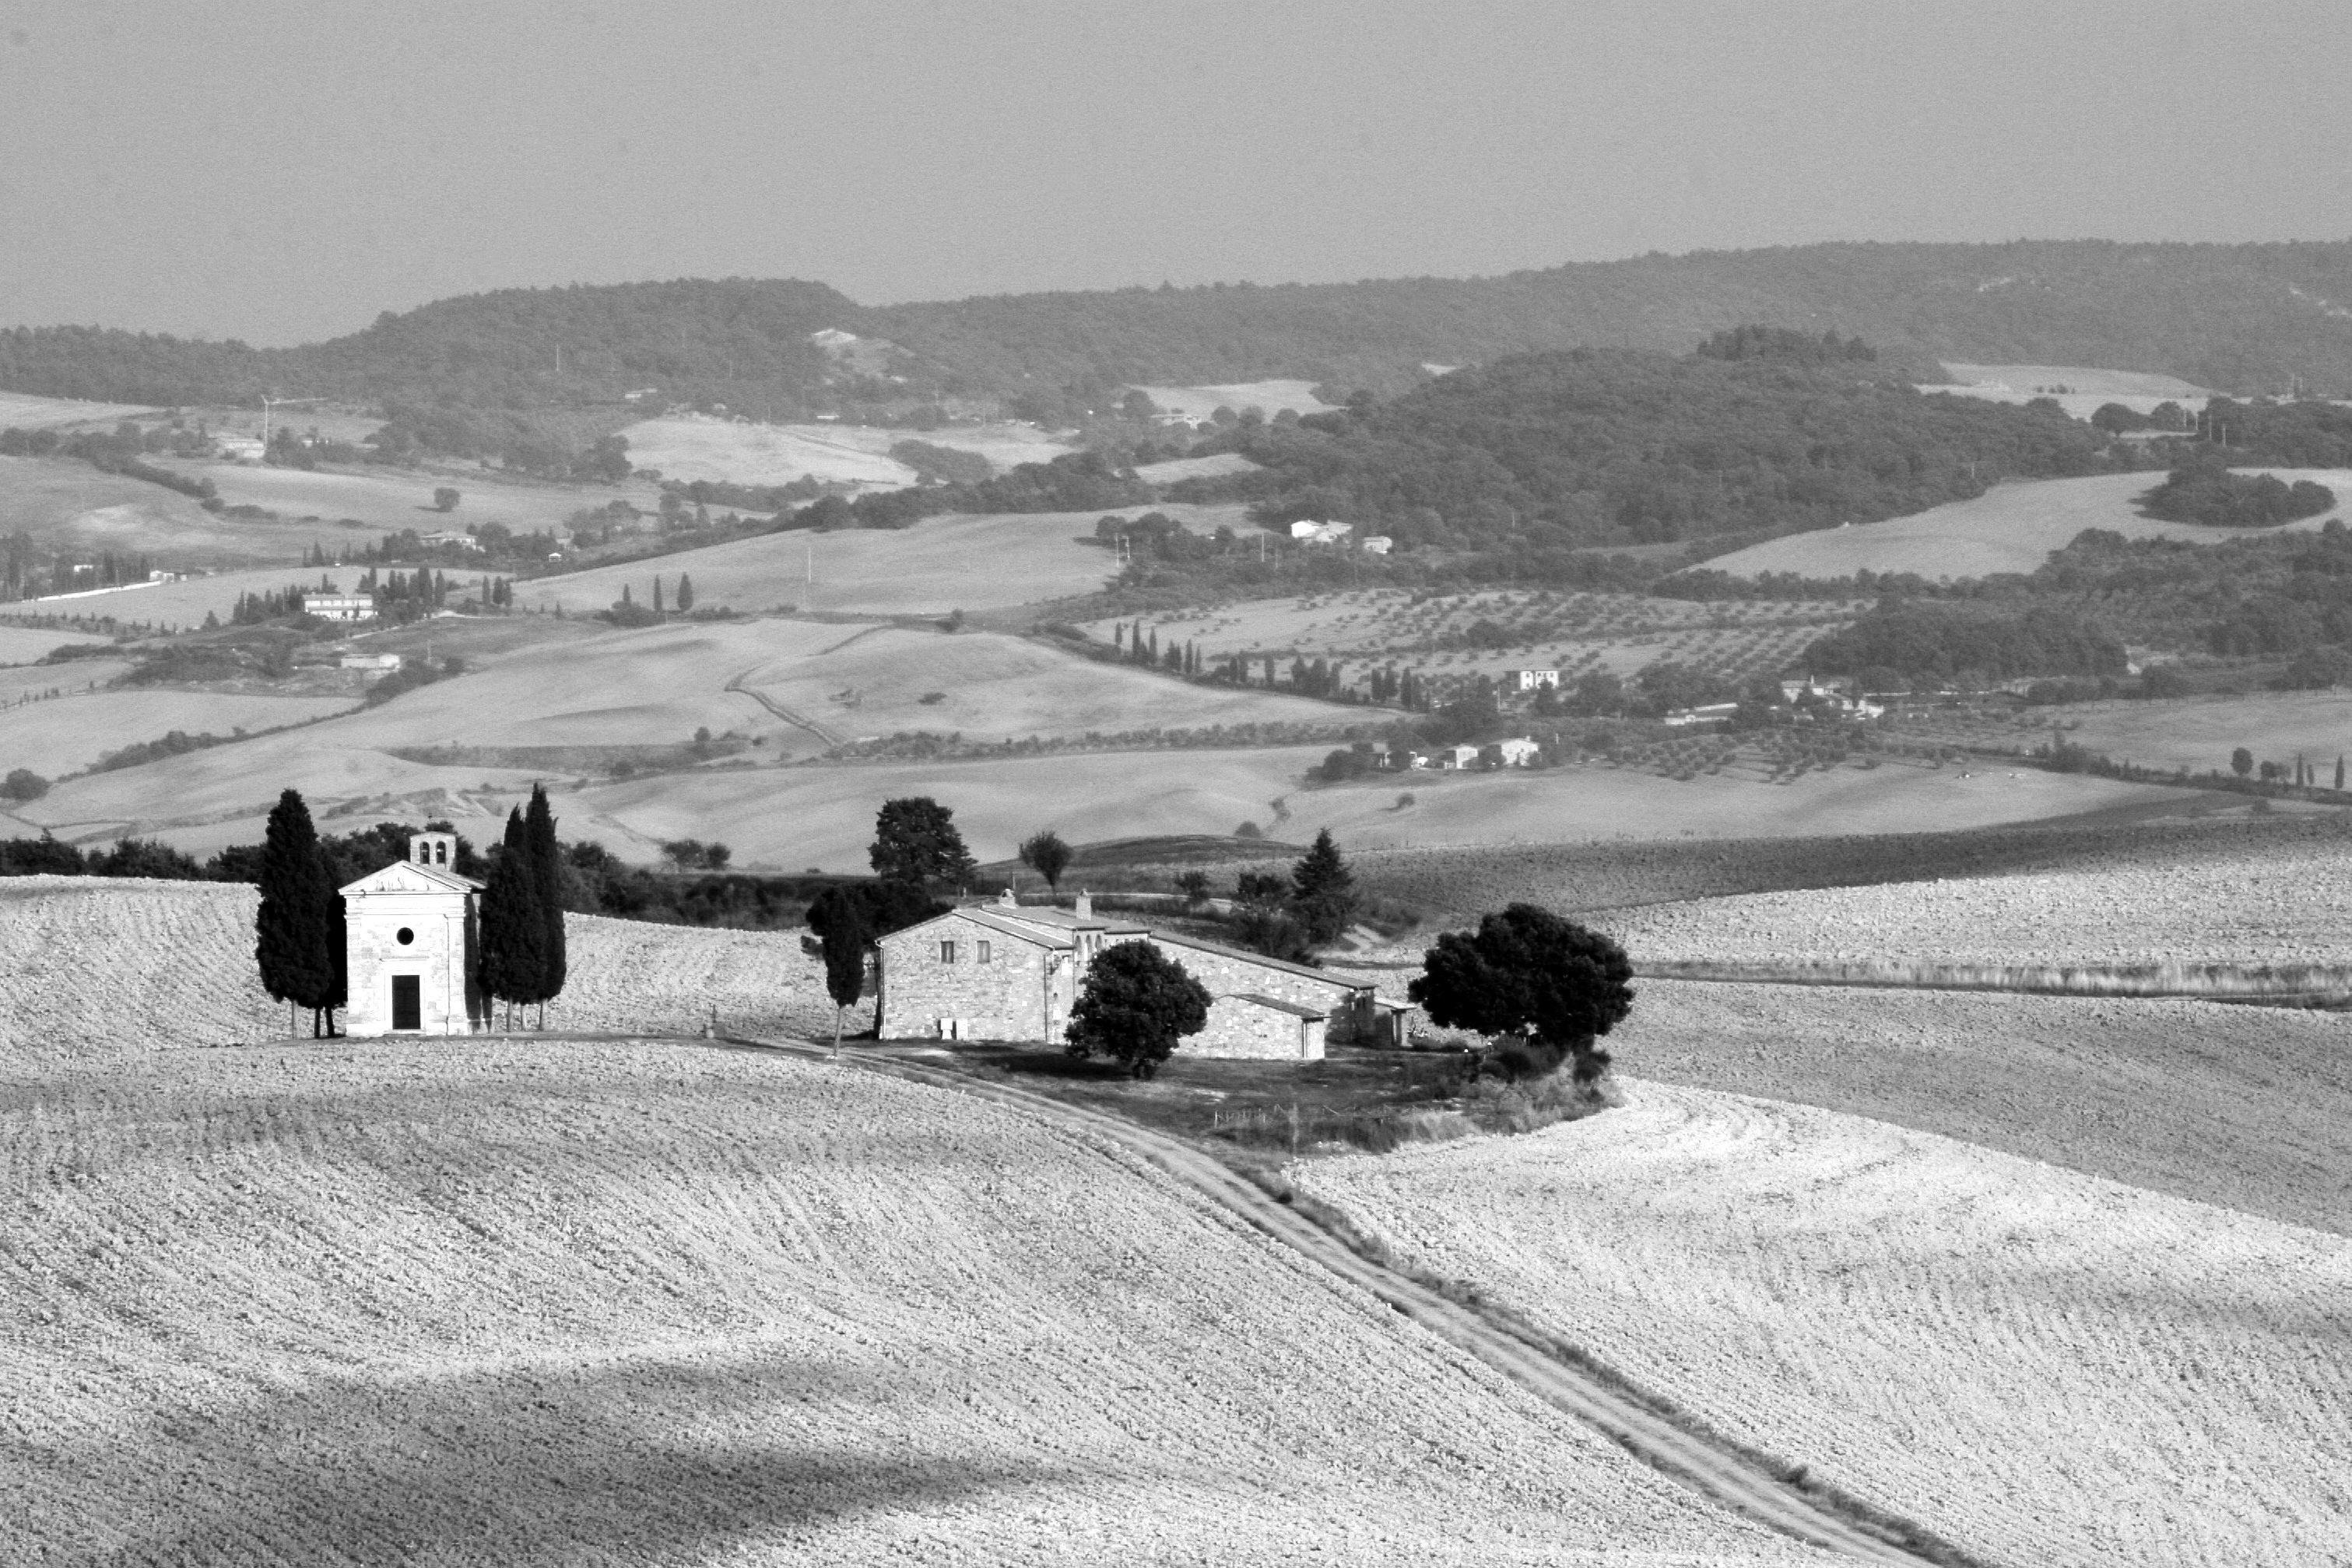
landscape, snow, winter, black and white, photography, transport, vehicle, weather, italy, tuscany, monochrome, sw, toscana, monochrome photography, sw toscana